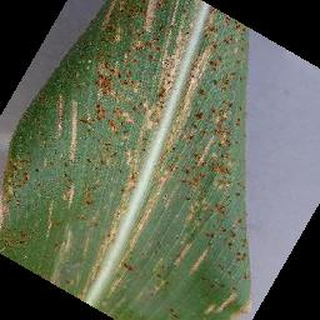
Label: corn_cercospora_leaf_spot